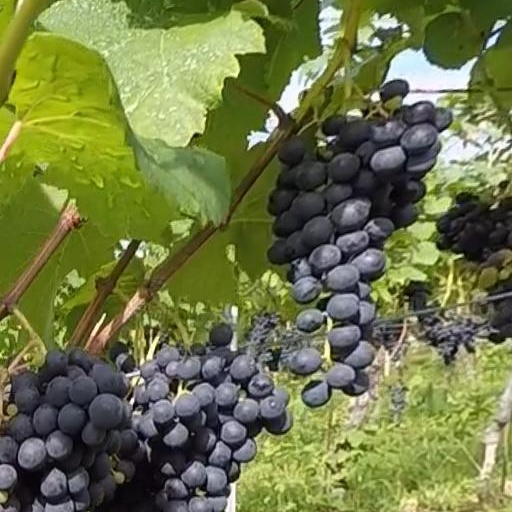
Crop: grape